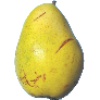
Label: pear_monster